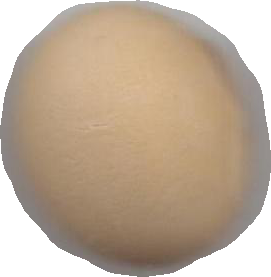
Variety: Grobogan